Music education

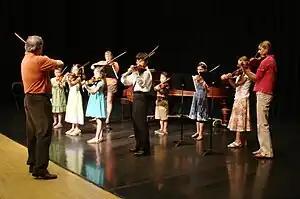
A group of American method students performing on violin.

Carl Orff was a prominent German composer. Orff Schulwerk is considered an "approach" to music education. It begins with a student's innate abilities to engage in rudimentary forms of music, using basic rhythms and melodies. Orff considers the whole body a percussive instrument and students are led to develop their music abilities in a way that parallels the development of western music. The approach fosters student self-discovery, encourages improvisation, and discourages adult pressures and mechanical drill. Carl Orff developed a special group of instruments, including modifications of the glockenspiel, xylophone, metallophone, drum, and other percussion instruments to accommodate the requirements of the Schulwerk courses. Each bar on the instruments is able to be removed to allow for different scales to be formed. Orff's instruments build motor skills, both visually and kinesthetically, in younger children that might not have those abilities built up yet for other instruments. Experts in shaping an American-style Orff approach include Jane Frazee, Arvida Steen, and Judith Thomas.